Hezi (clothing)

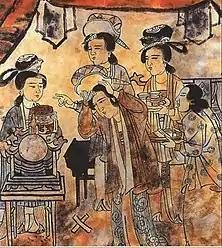
Women wearing under the , Song dynasty mural painting

According to the Ming dynasty record, the Tang dynasty is tied from the back to the front, and the lower part has a tie that the waistband of the (Chinese skirts) can be tied at the same time. It is suggested that the Tang dynasty wrapped the breasts and the back areas of women. However, to date, there is a lack of unearthed archaeological artifact of the dating from the Tang dynasty. The painting ""Court Ladies Adorning Their Hair with Flowers"" by the 8th century painter, Zhou Fang, of the Tang dynasty was used as the main reference to recover the nowadays.